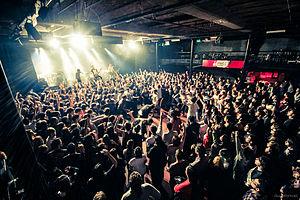
Deny, également stylisé DENY, est un groupe de post-hardcore argentin, originaire de Buenos Aires. Formé en 2007, le groupe a joué avec des groupes tels que A Day to Remember, Blessthefall, Silverstein, Memphis May Fire, En Nuestros Corazones etc. En septembre 2011 DENY signe chez Pinhead Records pour un nouvel album, Reino de Tormentas.